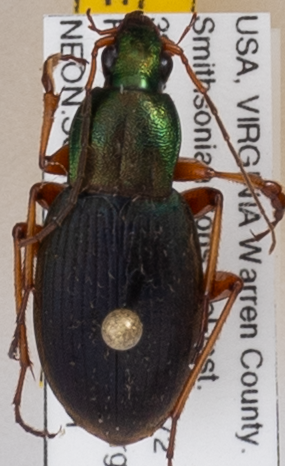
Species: Chlaenius aestivus
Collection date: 2019-08-01
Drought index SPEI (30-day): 0.216
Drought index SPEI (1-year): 2.09
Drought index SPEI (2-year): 2.09